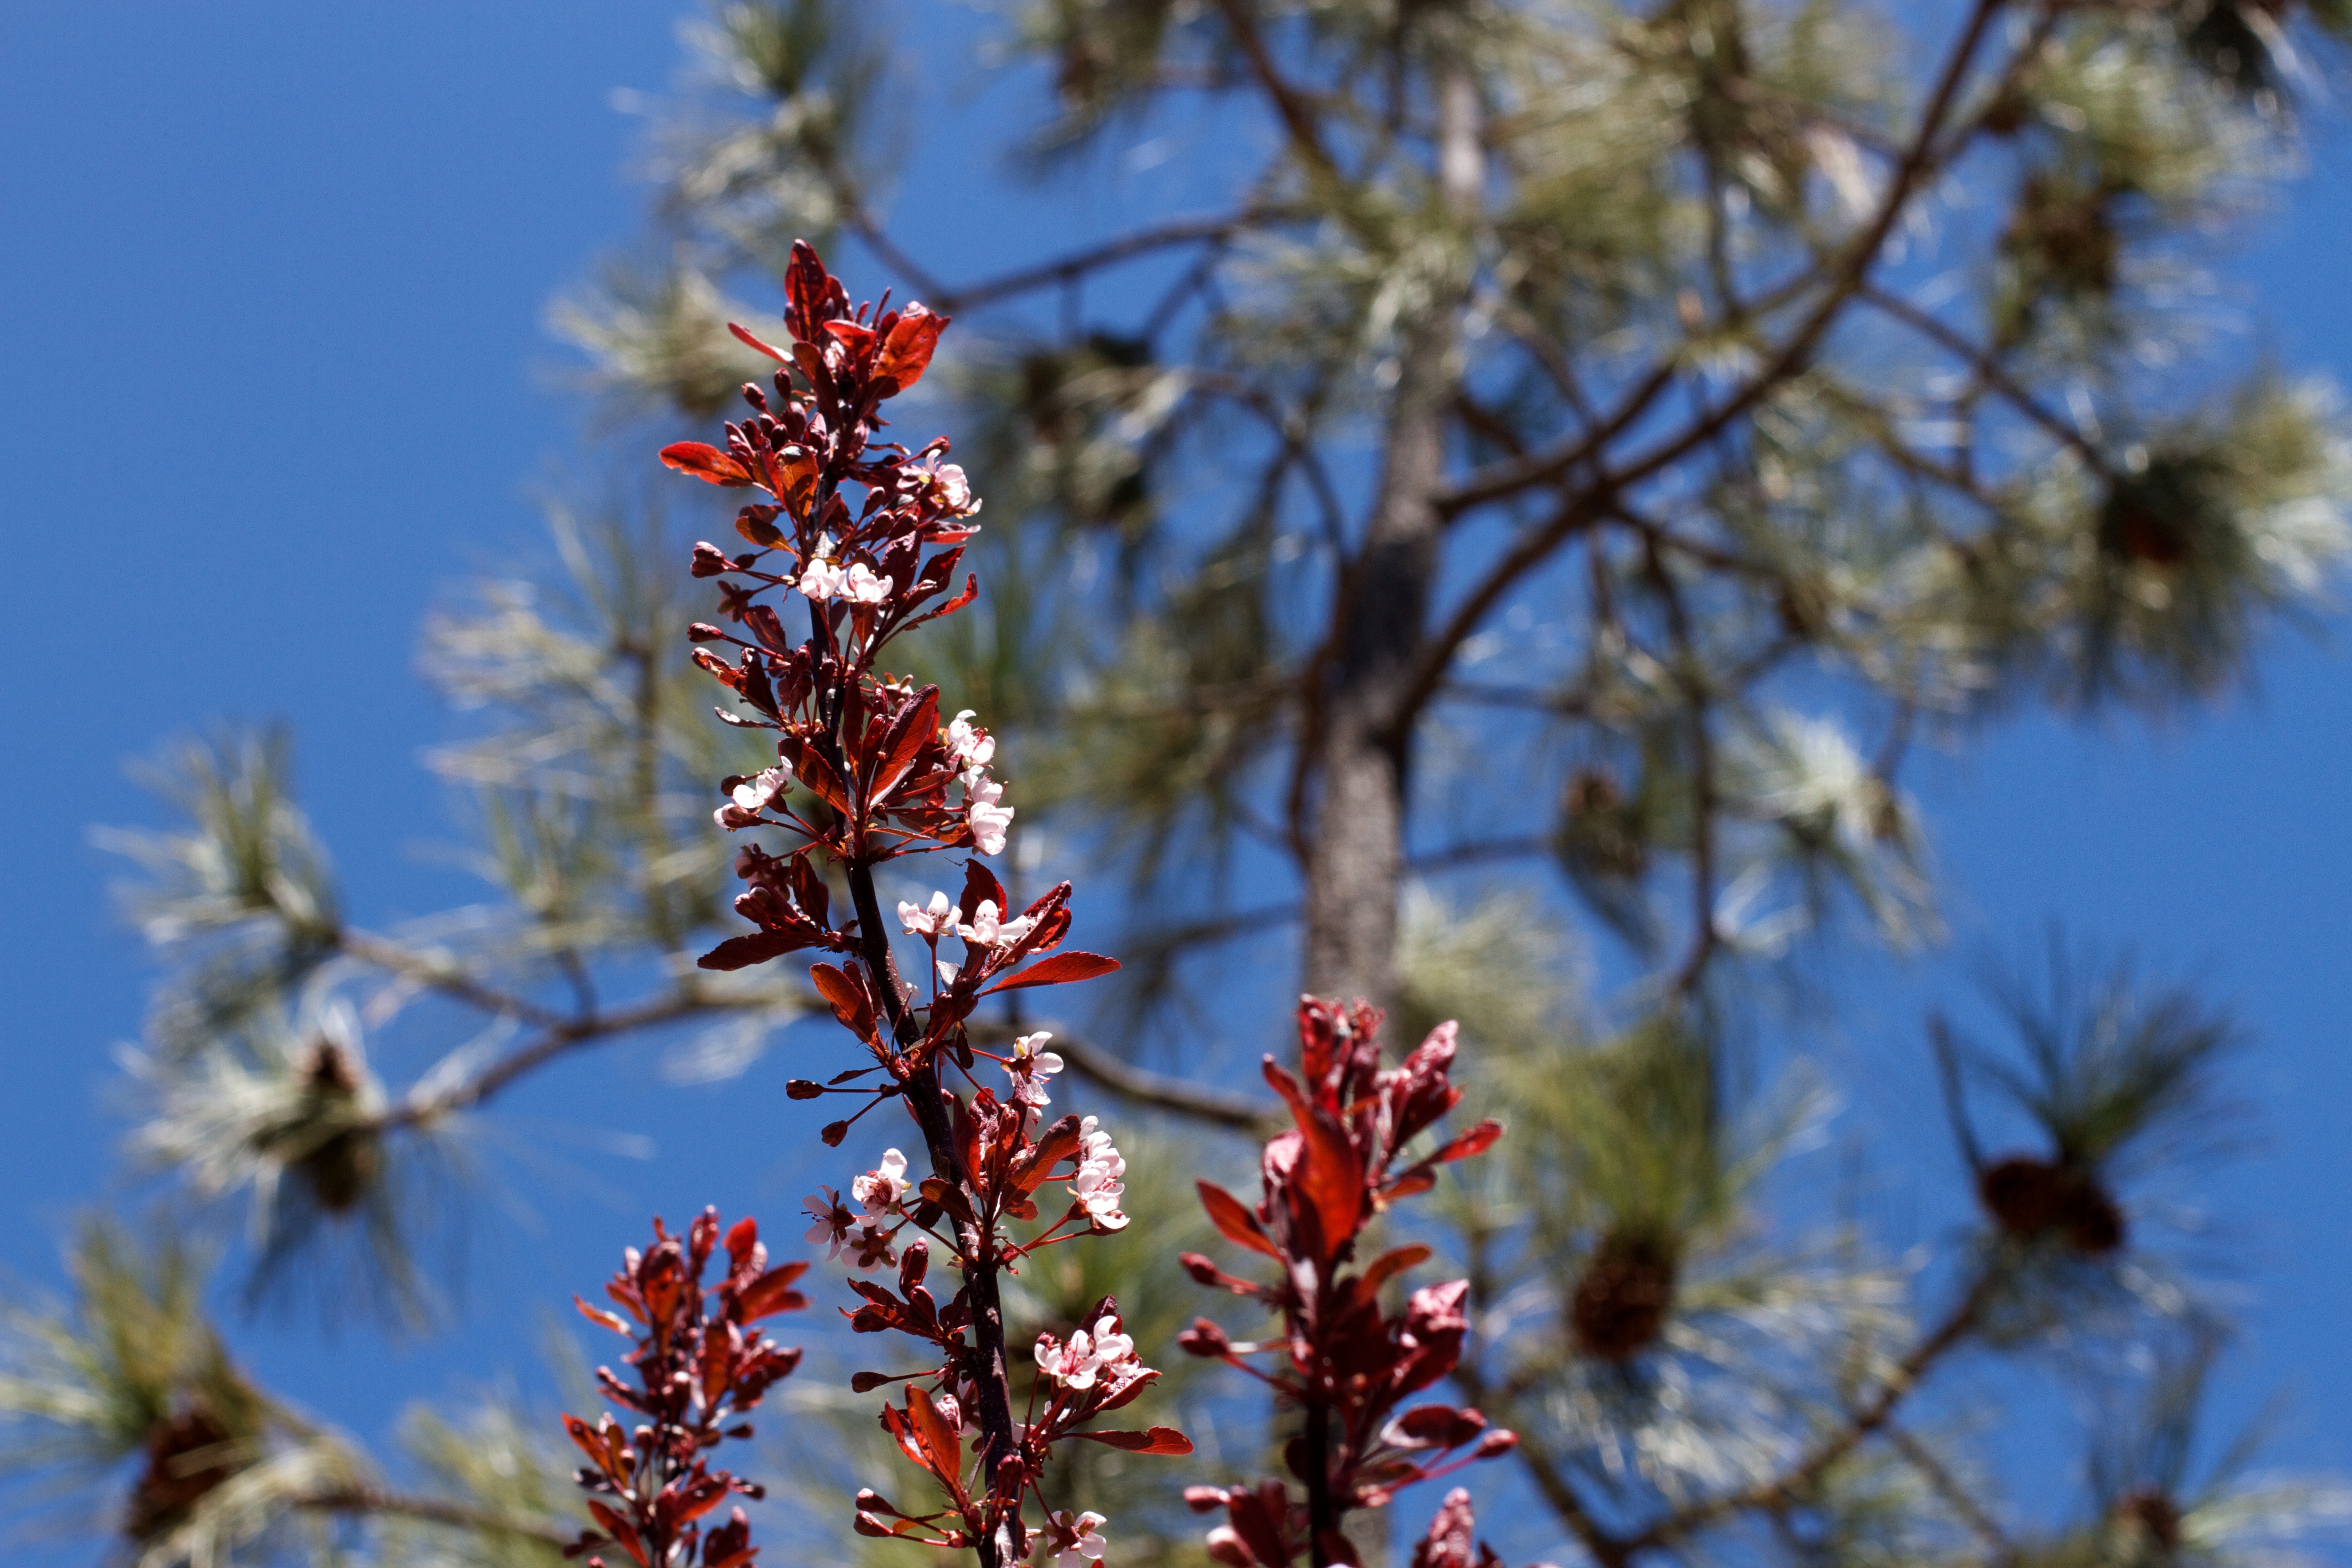
tree, branch, blossom, plant, leaf, flower, spring, produce, botany, flora, wildflower, shrub, flowering plant, woody plant, land plant